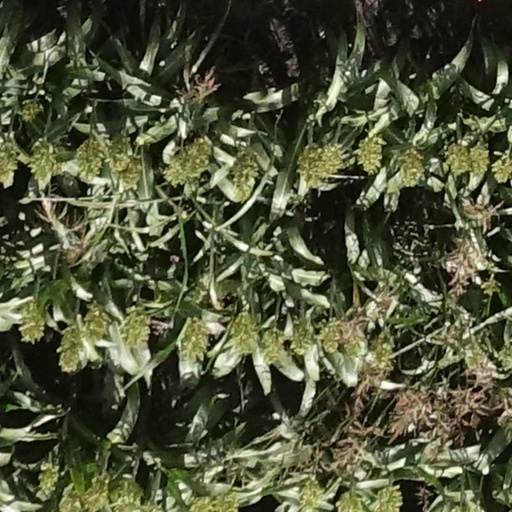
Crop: sorghum